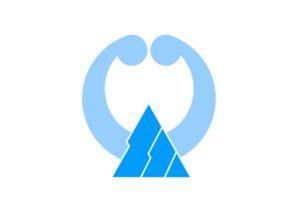
Namerikawa est une ville située dans la préfecture de Toyama, au Japon.